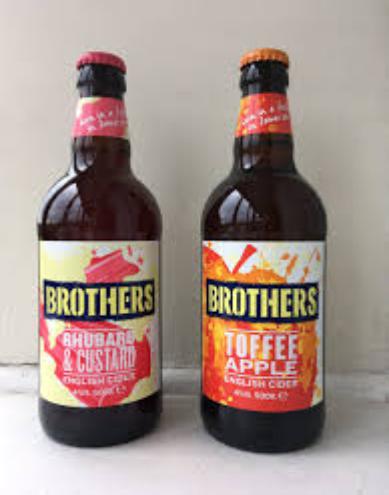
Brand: Brothers Cider
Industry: Food